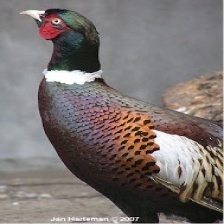
Species: RING-NECKED PHEASANT
Scientific name: PHASIANUS COLCHICUS